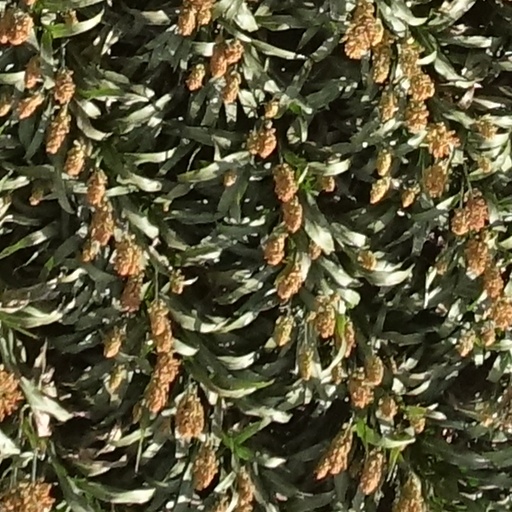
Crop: sorghum